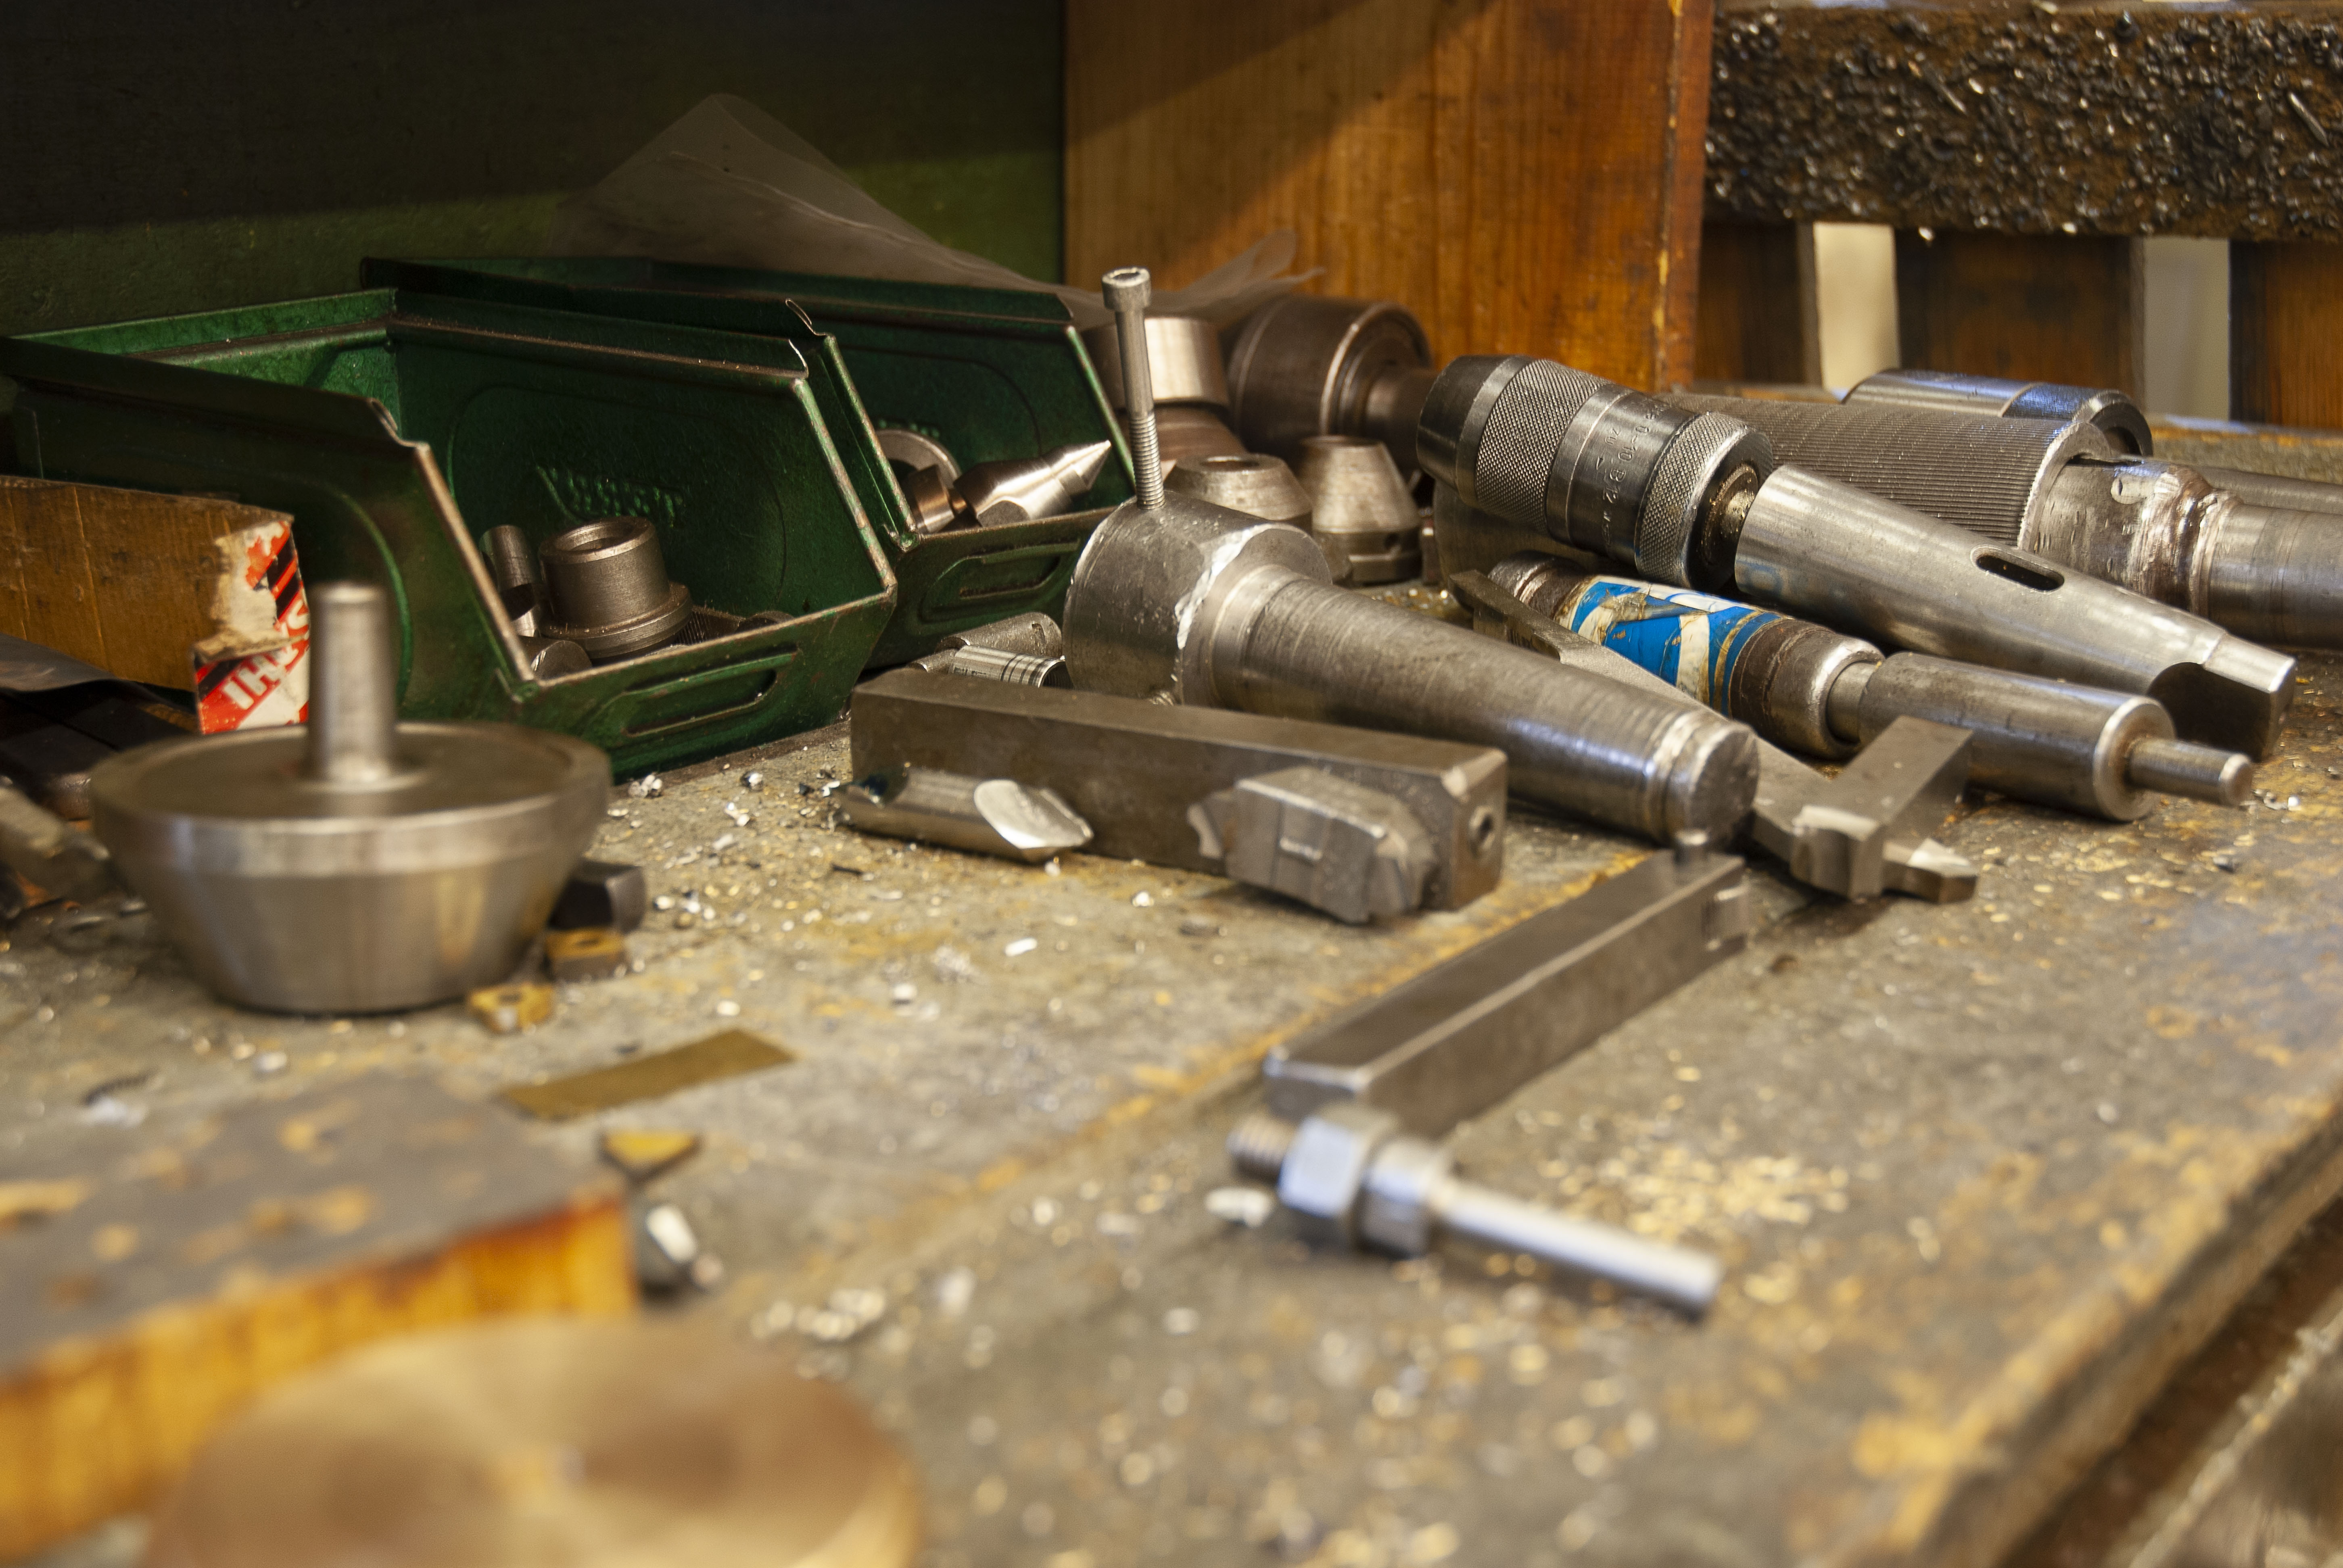
work, craftsmanship, metal, machine